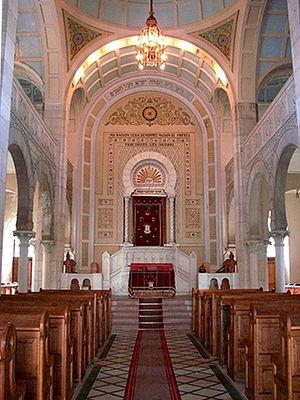
Intérieur de la Synagogue de Thann, Alsace, Haut-Rhin, France
L'inventaire du patrimoine juif d'Alsace est classé par département et par lettre alphabétique de communes.